Irumashi Station

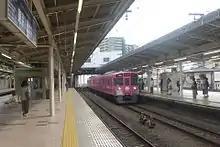
The platforms and a train in May 2017

Platforms 1 and 2 share the same track. Limited express trains usually stop at Platform 2 in the down direction and Platform 5 in the up direction.